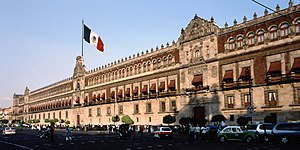
Palads / Paladser / Amerika / Mexico
Palacio Nacional, eller nationalpaladset i Mexico City.
Et palads er en storslået bopæl, der er bolig eller hjemsted for et statsoverhoved eller en anden dignitar som en biskop eller en ærkebiskop. Selve ordet stammer fra det latinske navn Palātium for Palatinerhøjen, en af det syv høje i Rom. I Europa anvendes udtrykket også om overdådige private boliger for aristokratiet. Mange historiske paladser bliver i dag brugt til andre formål såsom parlamenter, museer, hoteller eller kontorbygninger. Ordet bruges undertiden også til at beskrive en overdådigt udsmykket bygning, som anvendes til offentlig underholdning eller udstillinger.